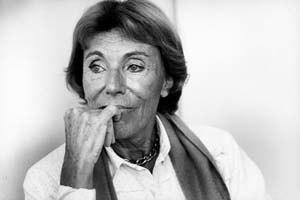
Benoîte Groult
Benoîte Groult [bənwat ɡʁult], née le 31 janvier 1920 à Paris et morte le 20 juin 2016 à Hyères, est une journaliste, romancière et militante féministe française.